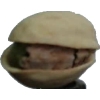
Label: pistachio